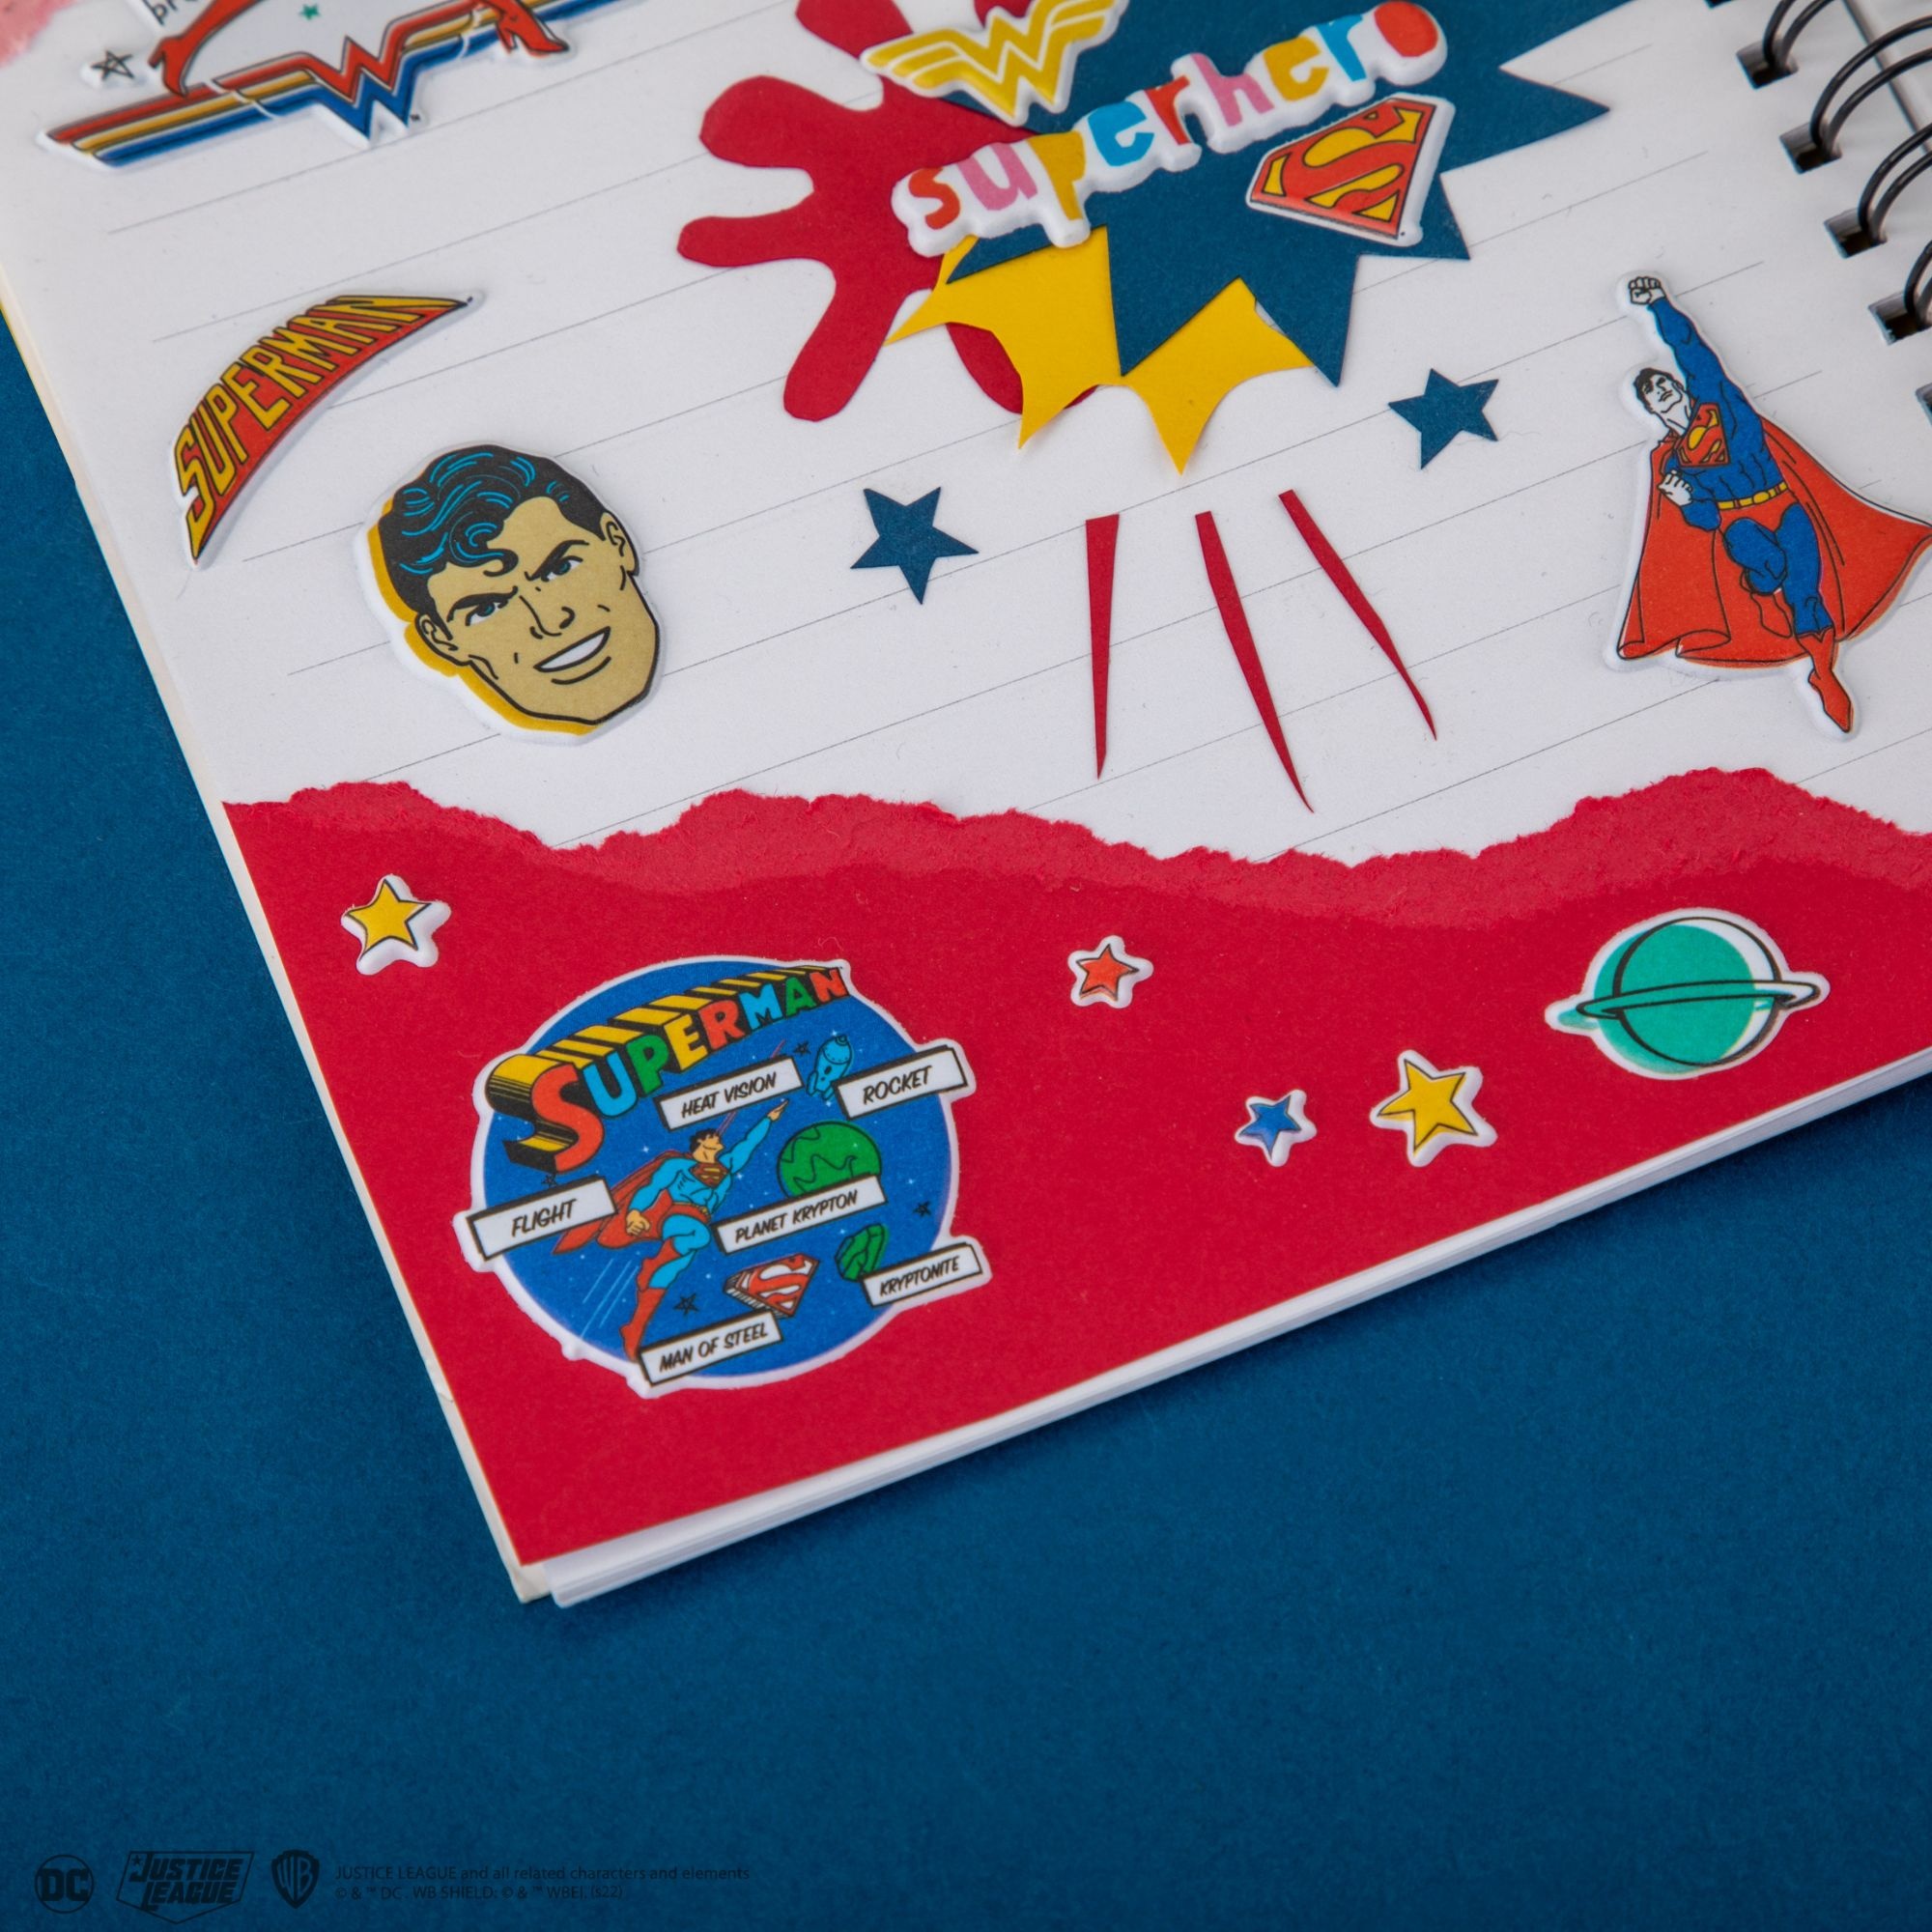
Superman Puffy Foam Sticker
These Superman stickers are perfect to display the colors of this great hero : red, blue and yellow. With their embossed 3D effect, make your journals, your phone or anything you want to customize very special. Find all the designs that reminds you of your favorite super hero, with Superman himself, his logo and details straight from a comic strip. __ Material: 100% PVC Includes 20 Superman stickers
Brand: CINEREPLICAS
Category: Arts & Entertainment > Hobbies & Creative Arts > Arts & Crafts > Art & Crafting Materials > Embellishments & Trims > Decorative Stickers > Puffy Decorative Stickers